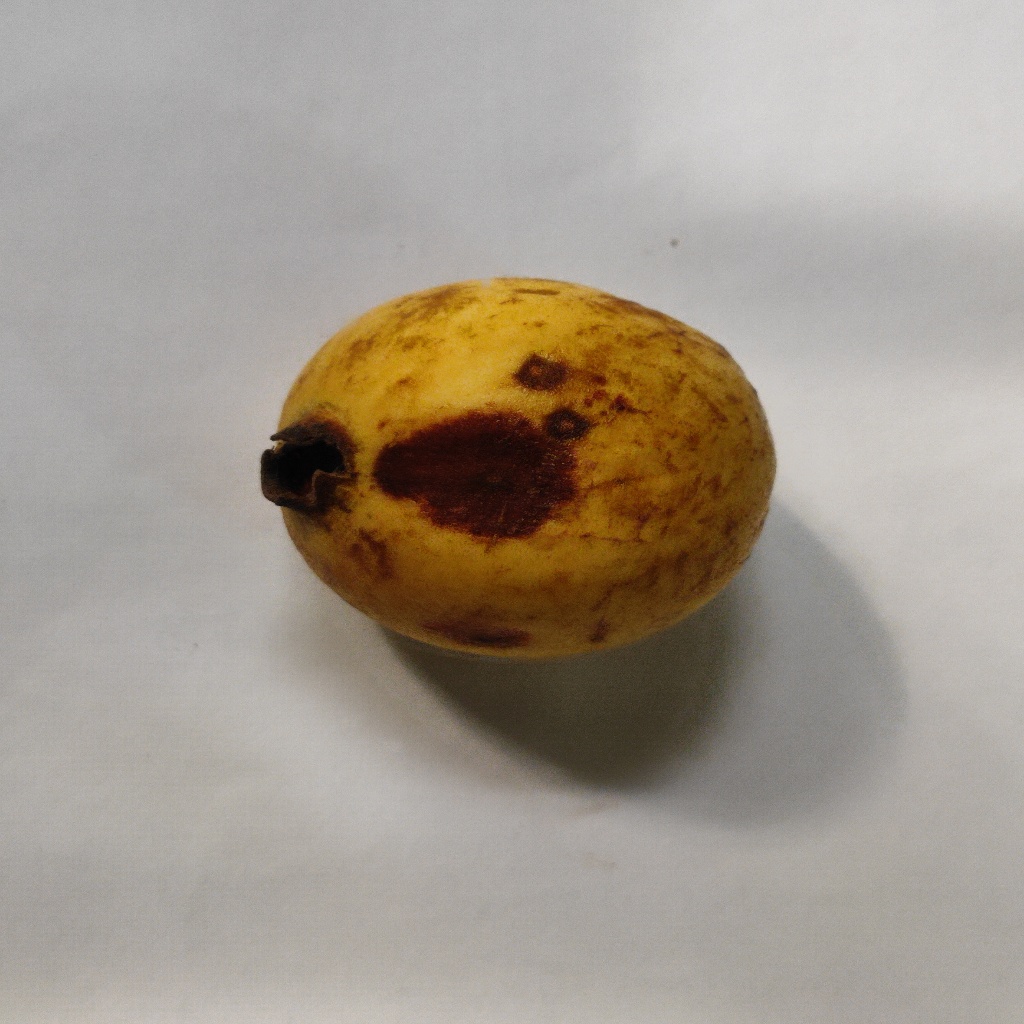
Crop: guava
Quality class: Defect